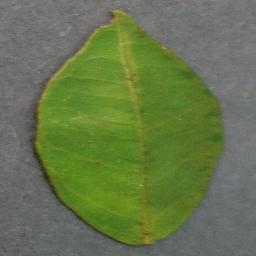
Label: Orange___Haunglongbing_(Citrus_greening)